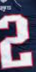
Number: 2